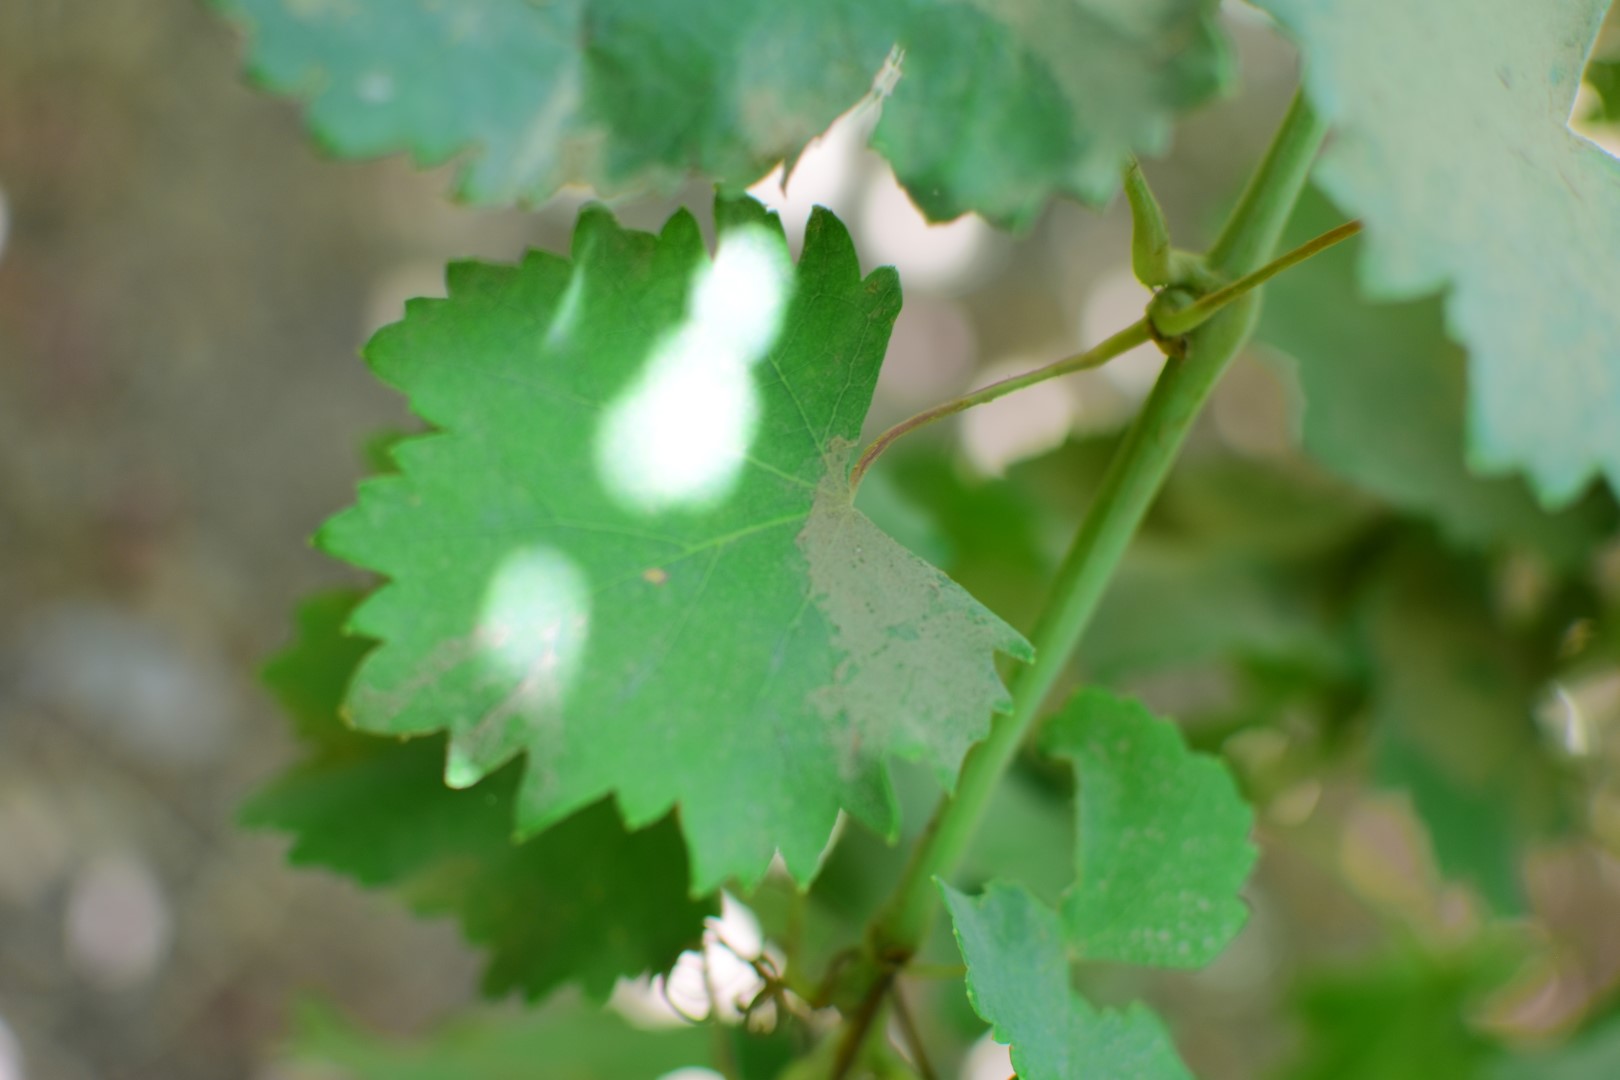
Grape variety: Frinsi